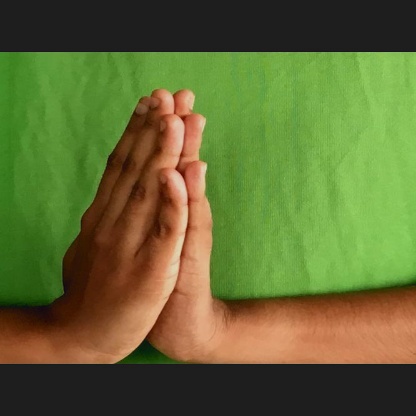
Mudra: Anjali